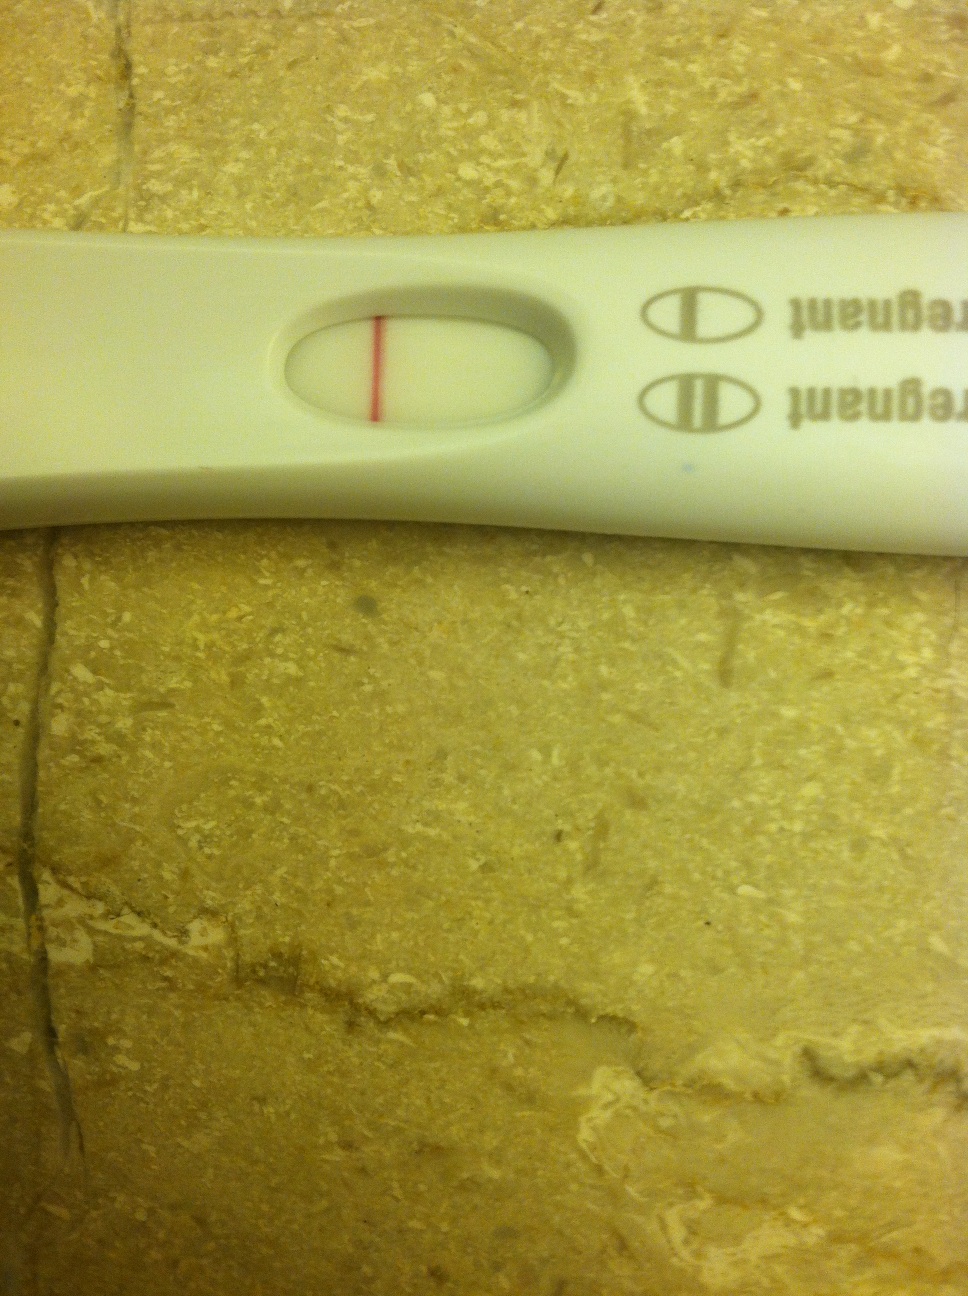Question: Can you tell if this has one line or two lines or a plus sign or a minus?
Answer: 1 line